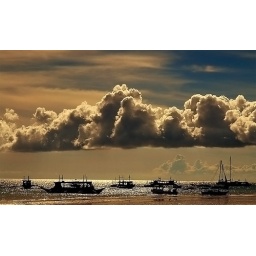
sailboats under a really strange monsoon low cloud bank, Boracay again....